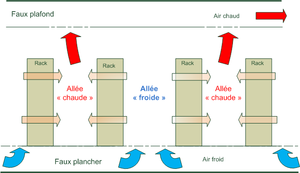
Schéma de principe de refroidissement de salle machine d'un centre de traitement, avec alternance d'allée ""froide"" et allée ""chaude"""
Un centre de données, ou centre informatique est un lieu regroupant des équipements constituants du système d'information d'une ou plusieurs entreprise. Il peut être interne et/ou externe à l’entreprise, exploité ou non avec le soutien de prestataires. Il fournit des services informatiques en environnement contrôlé et sécurité, avec une alimentation d'urgence et redondante.
Le Green cloud computing, abrégé en Green cloud, est un terme désignant le fait de réduire l'empreinte environnementale du Cloud computing. Celle-ci prend en compte la consommation énergétique, mais aussi les déchets matériels, les types de matériaux utilisés et l'économie de toutes autres ressources. Il existe différentes méthodes de calculs afin d'évaluer l'empreinte environnementale.
La gestion énergétique des centres de calcul est la mise en œuvre de moyens permettant d'optimiser les besoins importants en énergie que ces centres nécessitent. Elle fait partie du concept d'informatique durable et permet de répondre à un certain nombre de problématiques.
Les méthodes de refroidissement pour ordinateur sont les moyens permettant de réduire la température de certains composants d'ordinateur afin d'éviter leur surchauffe. La majorité des composants d'un ordinateur chauffent, allant d'une très faible production de chaleur pour les lecteurs optiques, à une production beaucoup plus importantes pour le microprocesseur voire la carte graphique qui consomme parfois plus que le processeur. Un échauffement normal est sans conséquence, mais une surchauffe de ces composants peut entraîner des dysfonctionnements, pouvant parfois aller jusqu’à leur détérioration.
Le free cooling — locution anglophone signifiant littéralement rafraîchissement gratuit — est une méthode économique qui utilise la différence de température entre l'air en sortie des ordinateurs et la température de l'air extérieur afin d'aider au système de refroidissement à eau. Ce principe peut être utilisé pour l'industrie, les systèmes d'air conditionnés dans les centres de traitement de données économes en énergie.